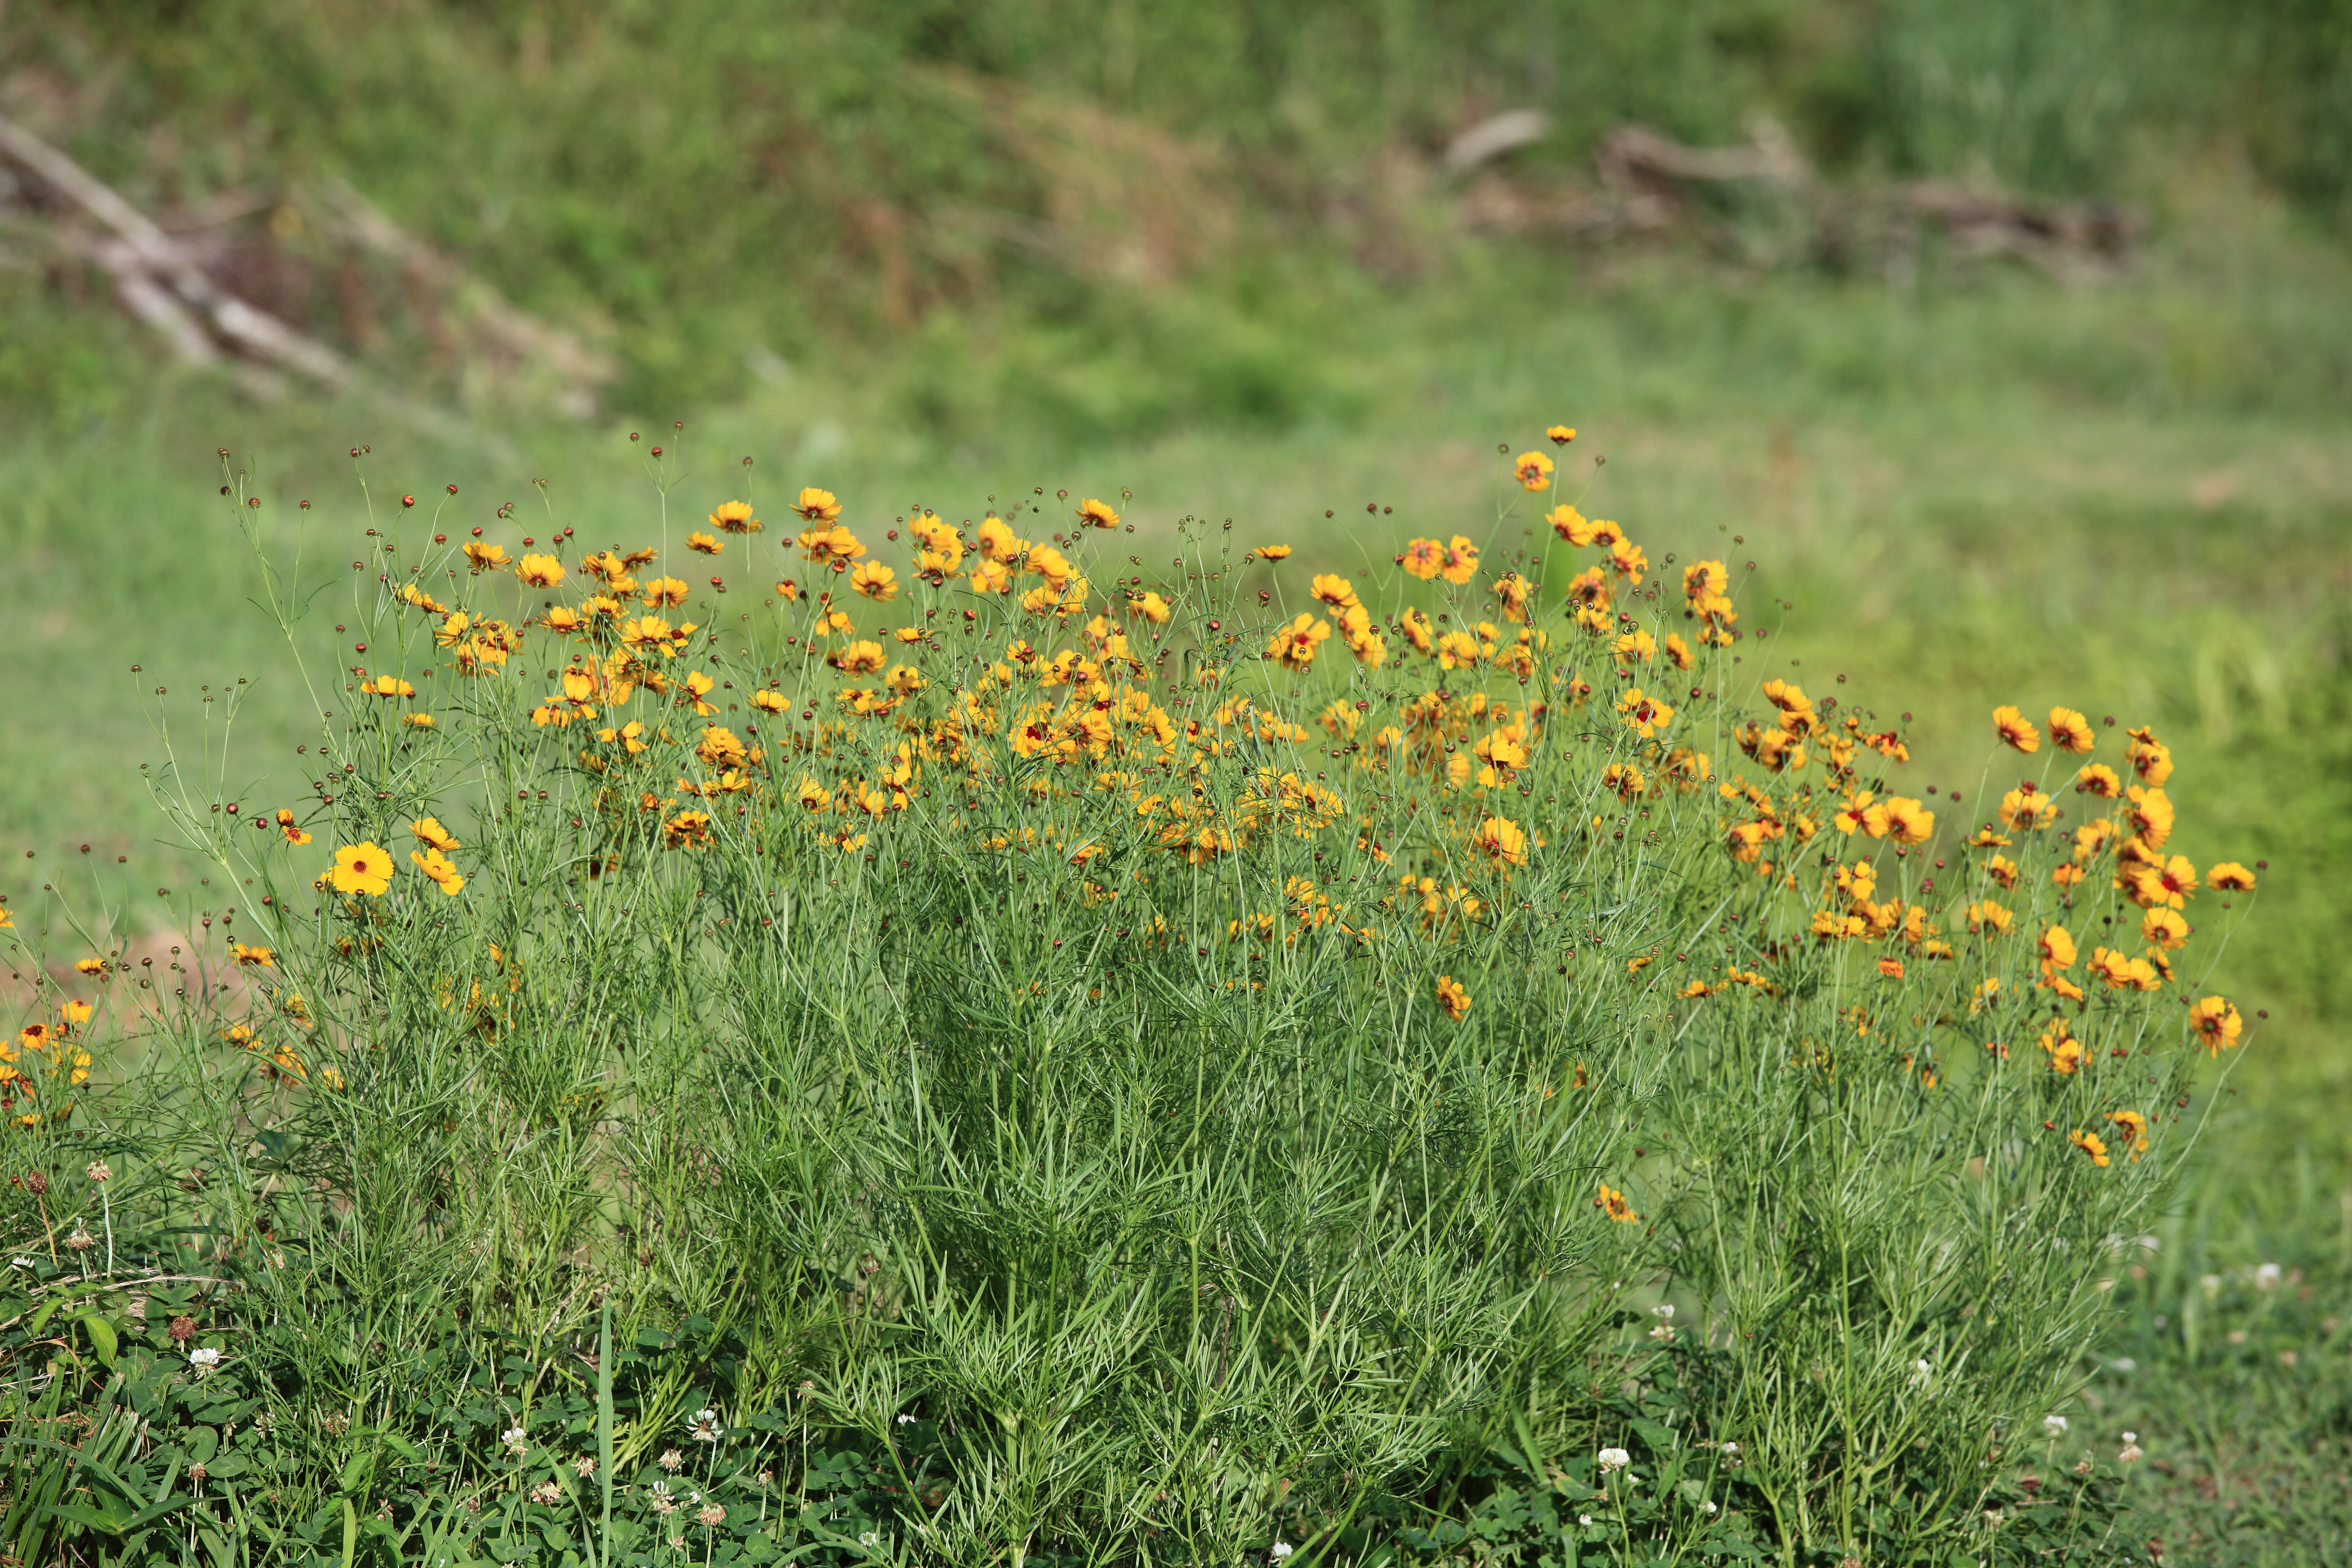
grass, blossom, plant, field, lawn, meadow, prairie, flower, high, herb, botany, flora, wildflower, grassland, 5d, hires, habitat, markii, ecosystem, hi, res, resolution, chiba, ohtaki, isumi, flowering plant, daisy family, annual plant, grass family, land plant, flatweed